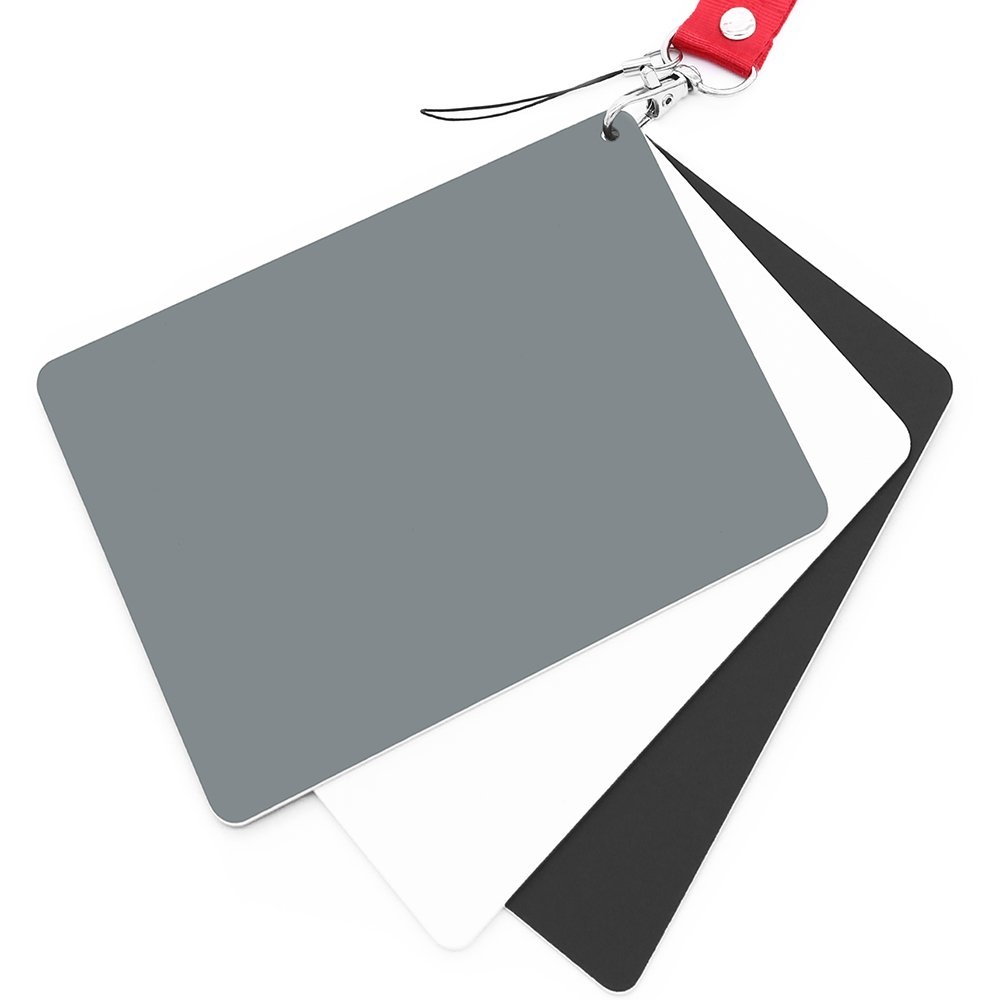
Anwenk Grey Card White Balance Card 18% Exposure Photography Card 5X4 Custom Calibration Camera Checker Video, Dslr And Film
Neutral 18% Grey / Gray Card For Better Photos.Gray Card Can Balance All Mixed Lights To Be 18% Neutral Gray. A 18% Grey Card Not Only Have The Use Of Measuring The Camera Exposure Value, Also Be Able To Adjust Color Balance And Revert The Color Truly And Perfectly By Controlling The Gray Balance In Digital Photography.
Brand: Anwenk
Category: Cameras & Optics > Photography > Lighting & Studio > Light Meter Accessories